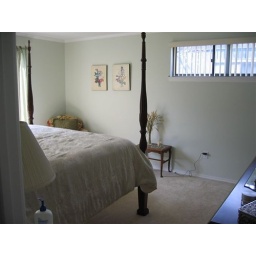
Large windows over look landscaped grass common area